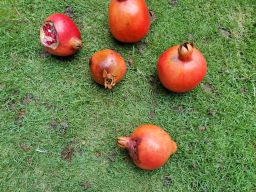
Fruit: Pomegranate
Quality: Mixed